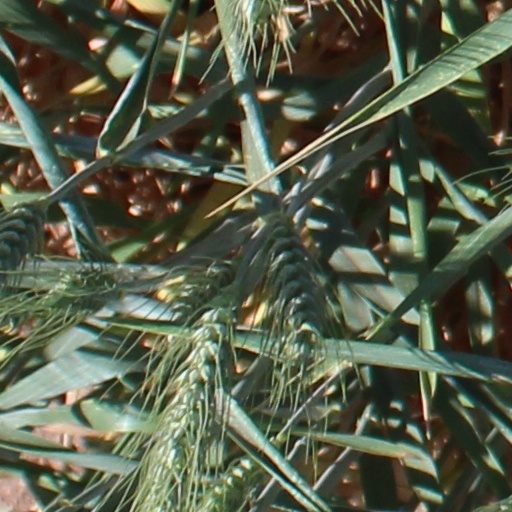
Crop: wheat